Edmond Elles

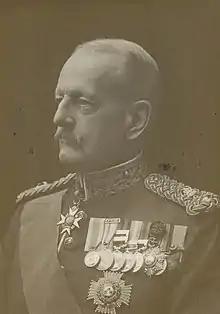
Elles in 1918

Lieutenant-General Sir Edmond Roche Elles (9 June 18486 January 1934) was a British Army officer who served in Egypt and India during the late 19th century and early 20th century.